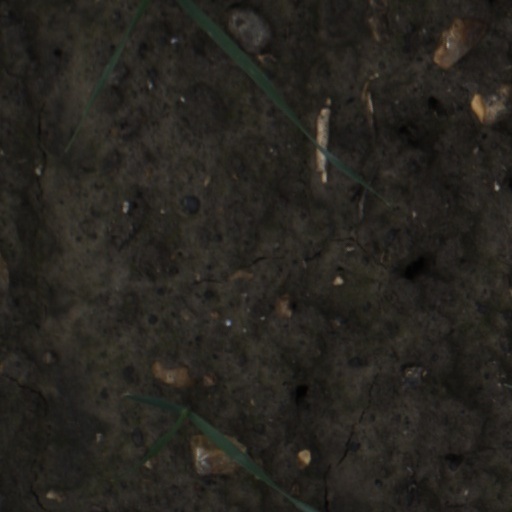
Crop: wheat